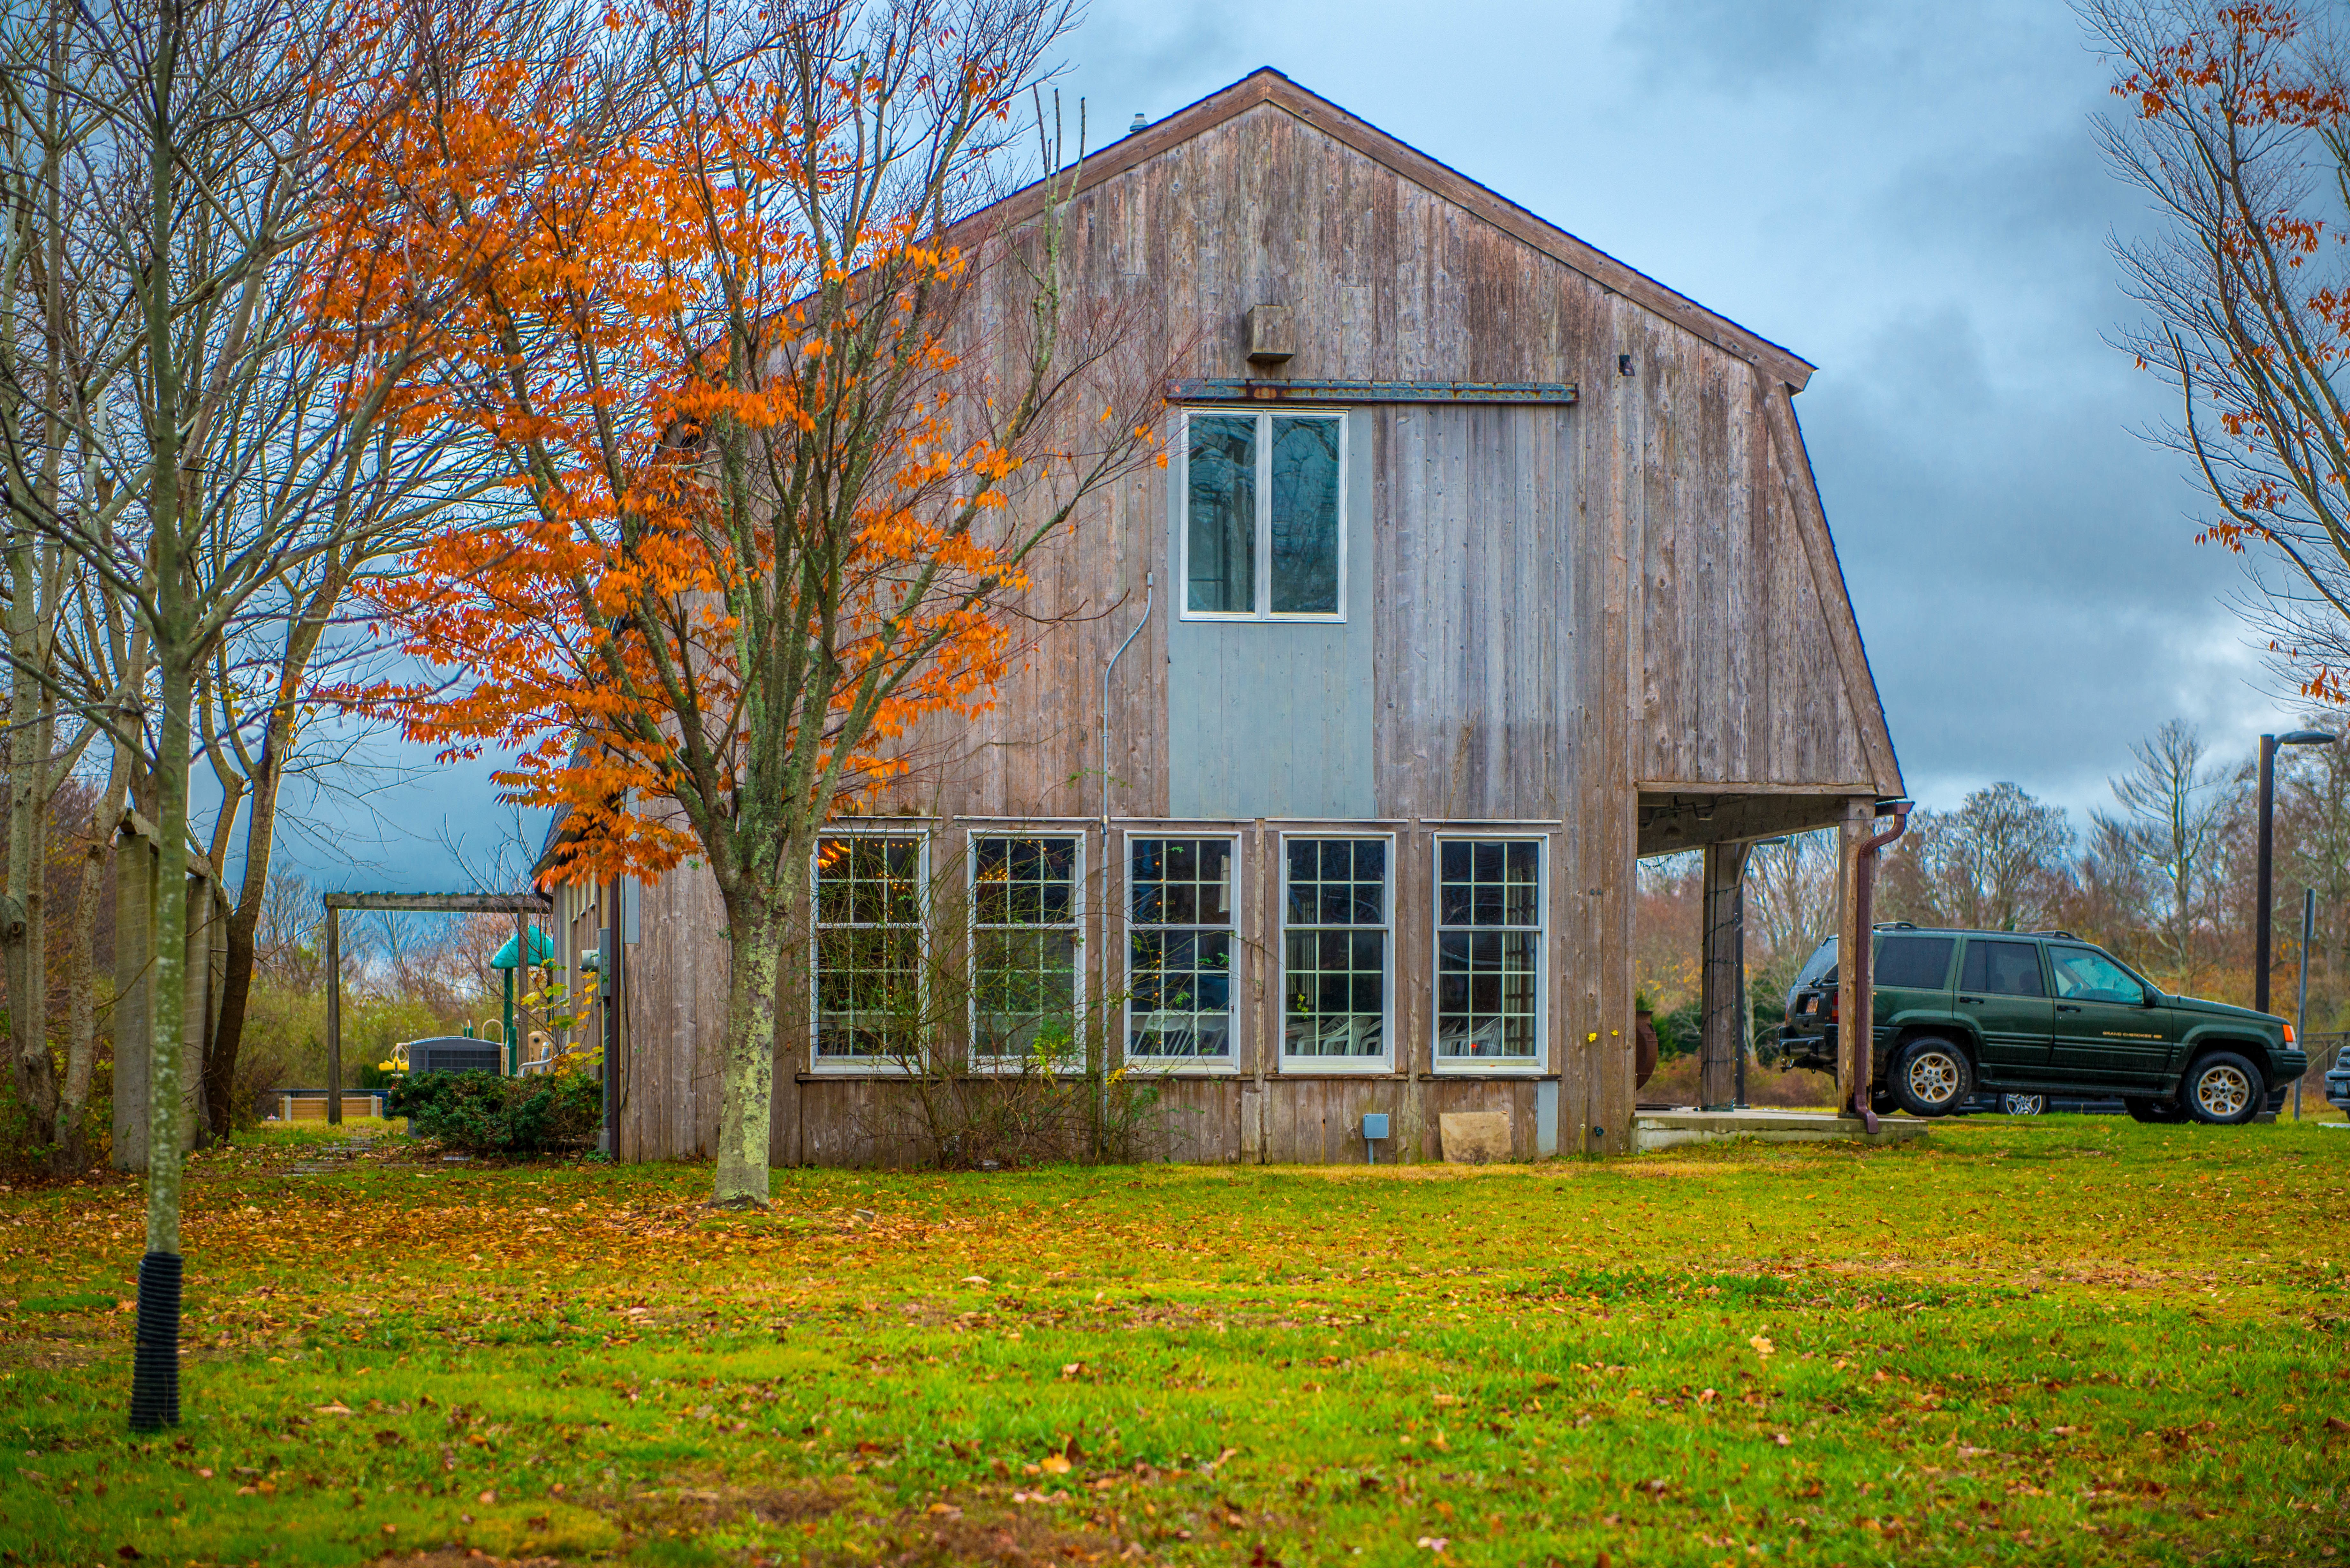
farm, lawn, house, building, barn, home, cottage, autumn, backyard, property, farmhouse, plantation, estate, real estate, rural area, residential area